Tāme Iti

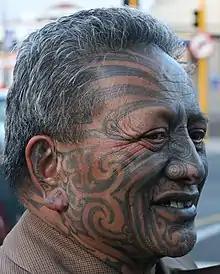
Iti in 2009

Tāme Wairere Iti (born 1952) is a New Zealand Māori activist, artist, actor and social worker. Of Ngāi Tūhoe descent, Iti rose to prominence as a member of the protest group Ngā Tamatoa in 1970s Auckland, becoming a key figure of the Māori protest movement and the Māori renaissance. Since then, he has become a renowned activist for the rights of Māori and the process of co-governance and decolonisation.